Release (The X-Files)

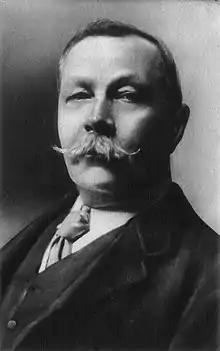

The story for "Release" was developed by John Shiban and David Amann; the teleplay was written by Amann. Kim Manners helmed the directing of the episode. "Release" was originally going to be written by Shiban alone, but he later turned the script over to Amann because he was needed elsewhere at the time. Shiban had been desiring to write a story like "Release" for a while. Shiban and Amann came up with a story in which Scully encounters a "genius" from her classes at the FBI Academy at Quantico. Later on, they extrapolated on the story, allowing the "genius" crime solver to help John Doggett find out what happened to his son, Luke Doggett. Hayes was written to be an ambiguous character, inspired by the works of Arthur Conan Doyle: he was written to be either a "brilliant guy who's solving crimes with his amazing intuition", comparable to Sherlock Holmes, or "a guy who's actually doing those crimes and playing a game", like Professor Moriarty.